Bill Jeffries

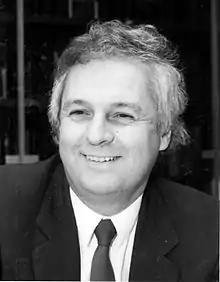

William Patrick Jeffries (born 19 September 1945) is a former New Zealand politician of the Labour Party. He was elected as the Member of Parliament for Heretaunga and served as Minister of Transport and Minister of Justice.